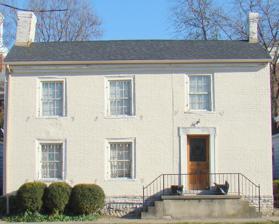
Building: Branham House (Georgetown, Kentucky)
Country: United States of America
Year built: 1795
Historic house in Kentucky, United States United States historic place Branham House U.S. National Register of Historic Places U.S. Historic district Contributing property Show map of Kentucky Show map of the United States Location Georgetown, Kentucky Coordinates 38°12′29″N 84°33′36″W / 38.20806°N 84.56000°W / 38.20806; -84.56000 Built c.1795 Part of South Broadway Neighborhood District ( ID91001856 ) NRHP reference No. 73000832 Significant dates Added to NRHP April 2, 1973 Designated CP December 19, 1991 The Branham House is residential dwelling located in the South Broadway Neighborhood Historic District in Georgetown, Kentucky . The property was individually listed on the U.S. National Register of Historic Places in 1973. It is the oldest house in the City of Georgetown, which was incorporated in 1790, and was probably built in the 1790s.  It is a two-story three-bay brick house, on a stone foundation, with some frame elements.  Its Greek Revival front portico was added later. References